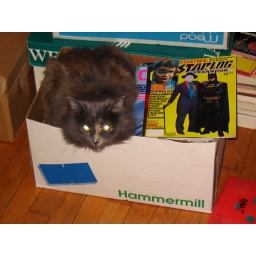
Isis charges her lasers in a magazine box in the office